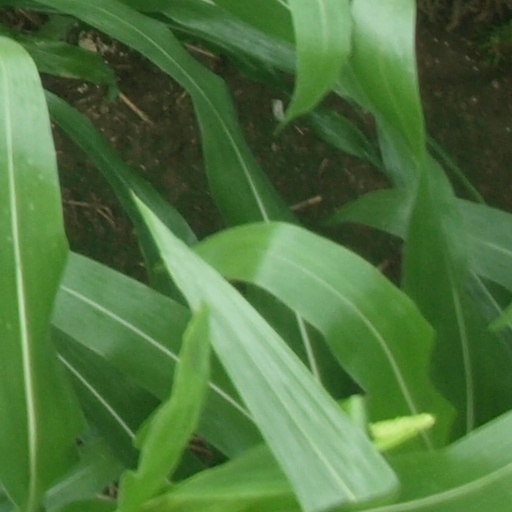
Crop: maize; corn